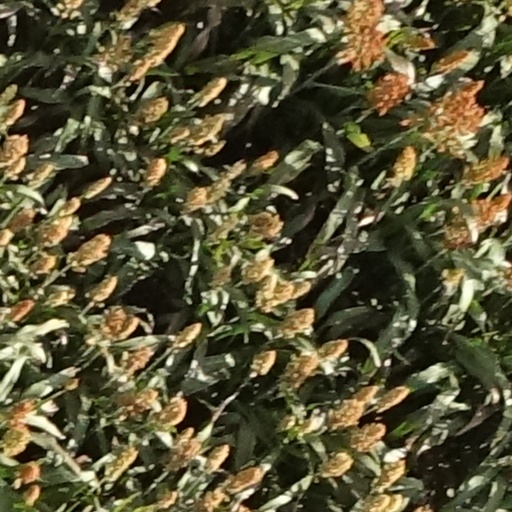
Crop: sorghum